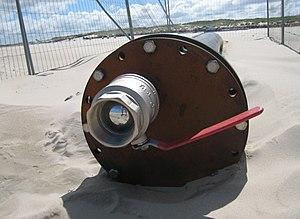
Élément de câble pour le raccordement d'un parc éolien offshore au continent (Août 2008, au nord de Norderney, Allemagne
Le parc offshore Alpha Ventus est un parc éolien expérimental allemand décidé en 1999, comprenant douze éoliennes de 5 mégawatts, dont la dernière a été mise en place en novembre 2009. Il est situé en mer du Nord, à 43 à 45 km au nord de l'île de Borkum.